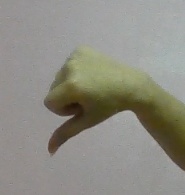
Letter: waw